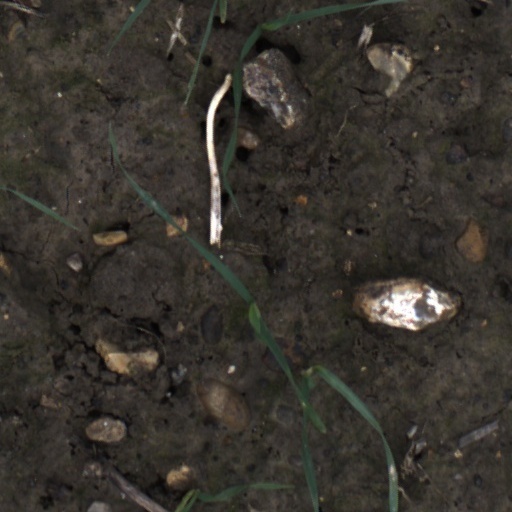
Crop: wheat